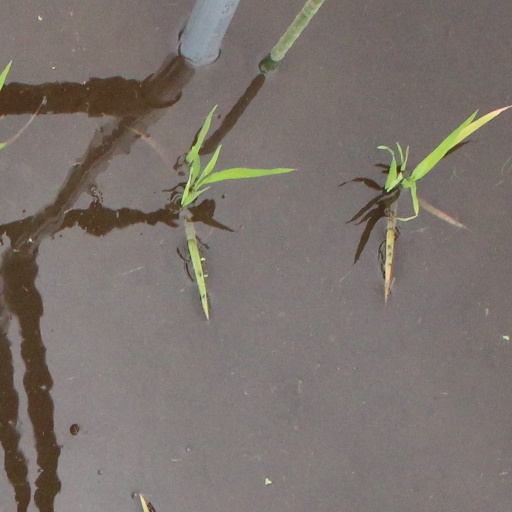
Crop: rice